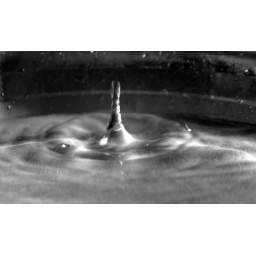
Let the water wash over you. Wash it all over you. Swim to the ocean floor